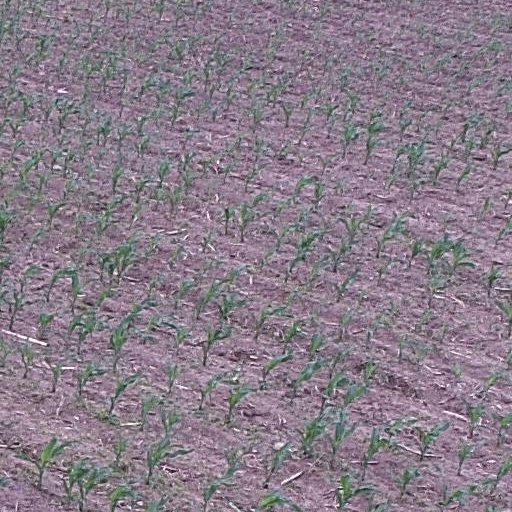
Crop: maize; corn